The Grateful Dead Movie

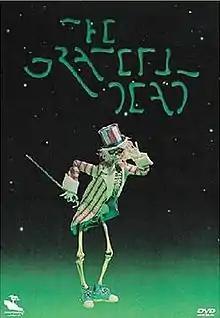
"The Grateful Dead Movie" DVD cover

The Grateful Dead Movie, released in 1977 and directed by Jerry Garcia, is a film that captures live performances from rock band the Grateful Dead during an October 1974 five-night run at Winterland in San Francisco. These concerts marked the beginning of a hiatus, with the October 20, 1974, show billed as "The Last One". The band would return to touring in 1976. The film features the "Wall of Sound" concert sound system that the Dead used for all of 1974. The movie also portrays the burgeoning Deadhead scene. Two albums have been released in conjunction with the film and the concert run: "Steal Your Face" and "The Grateful Dead Movie Soundtrack".